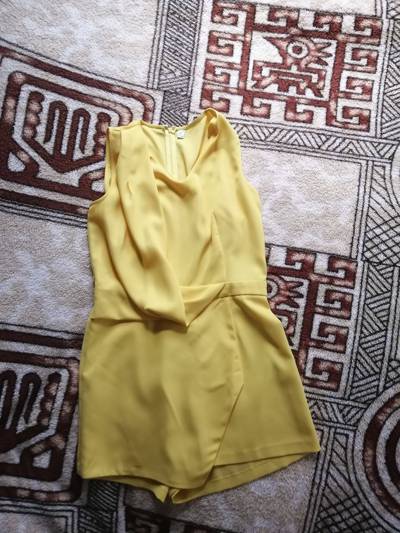
Waste category: clothes